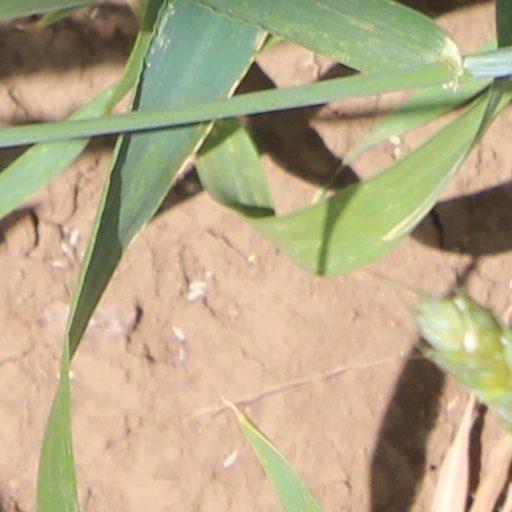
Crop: wheat